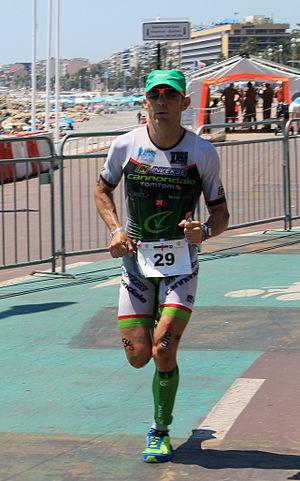
Ironman France . Nice 2015